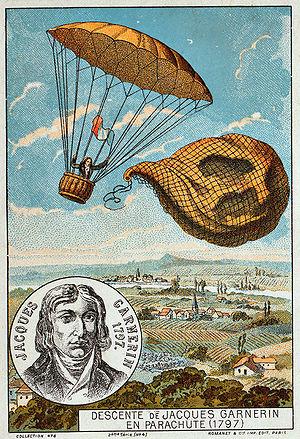
Cette page concerne l'année 1797 du calendrier grégorien.